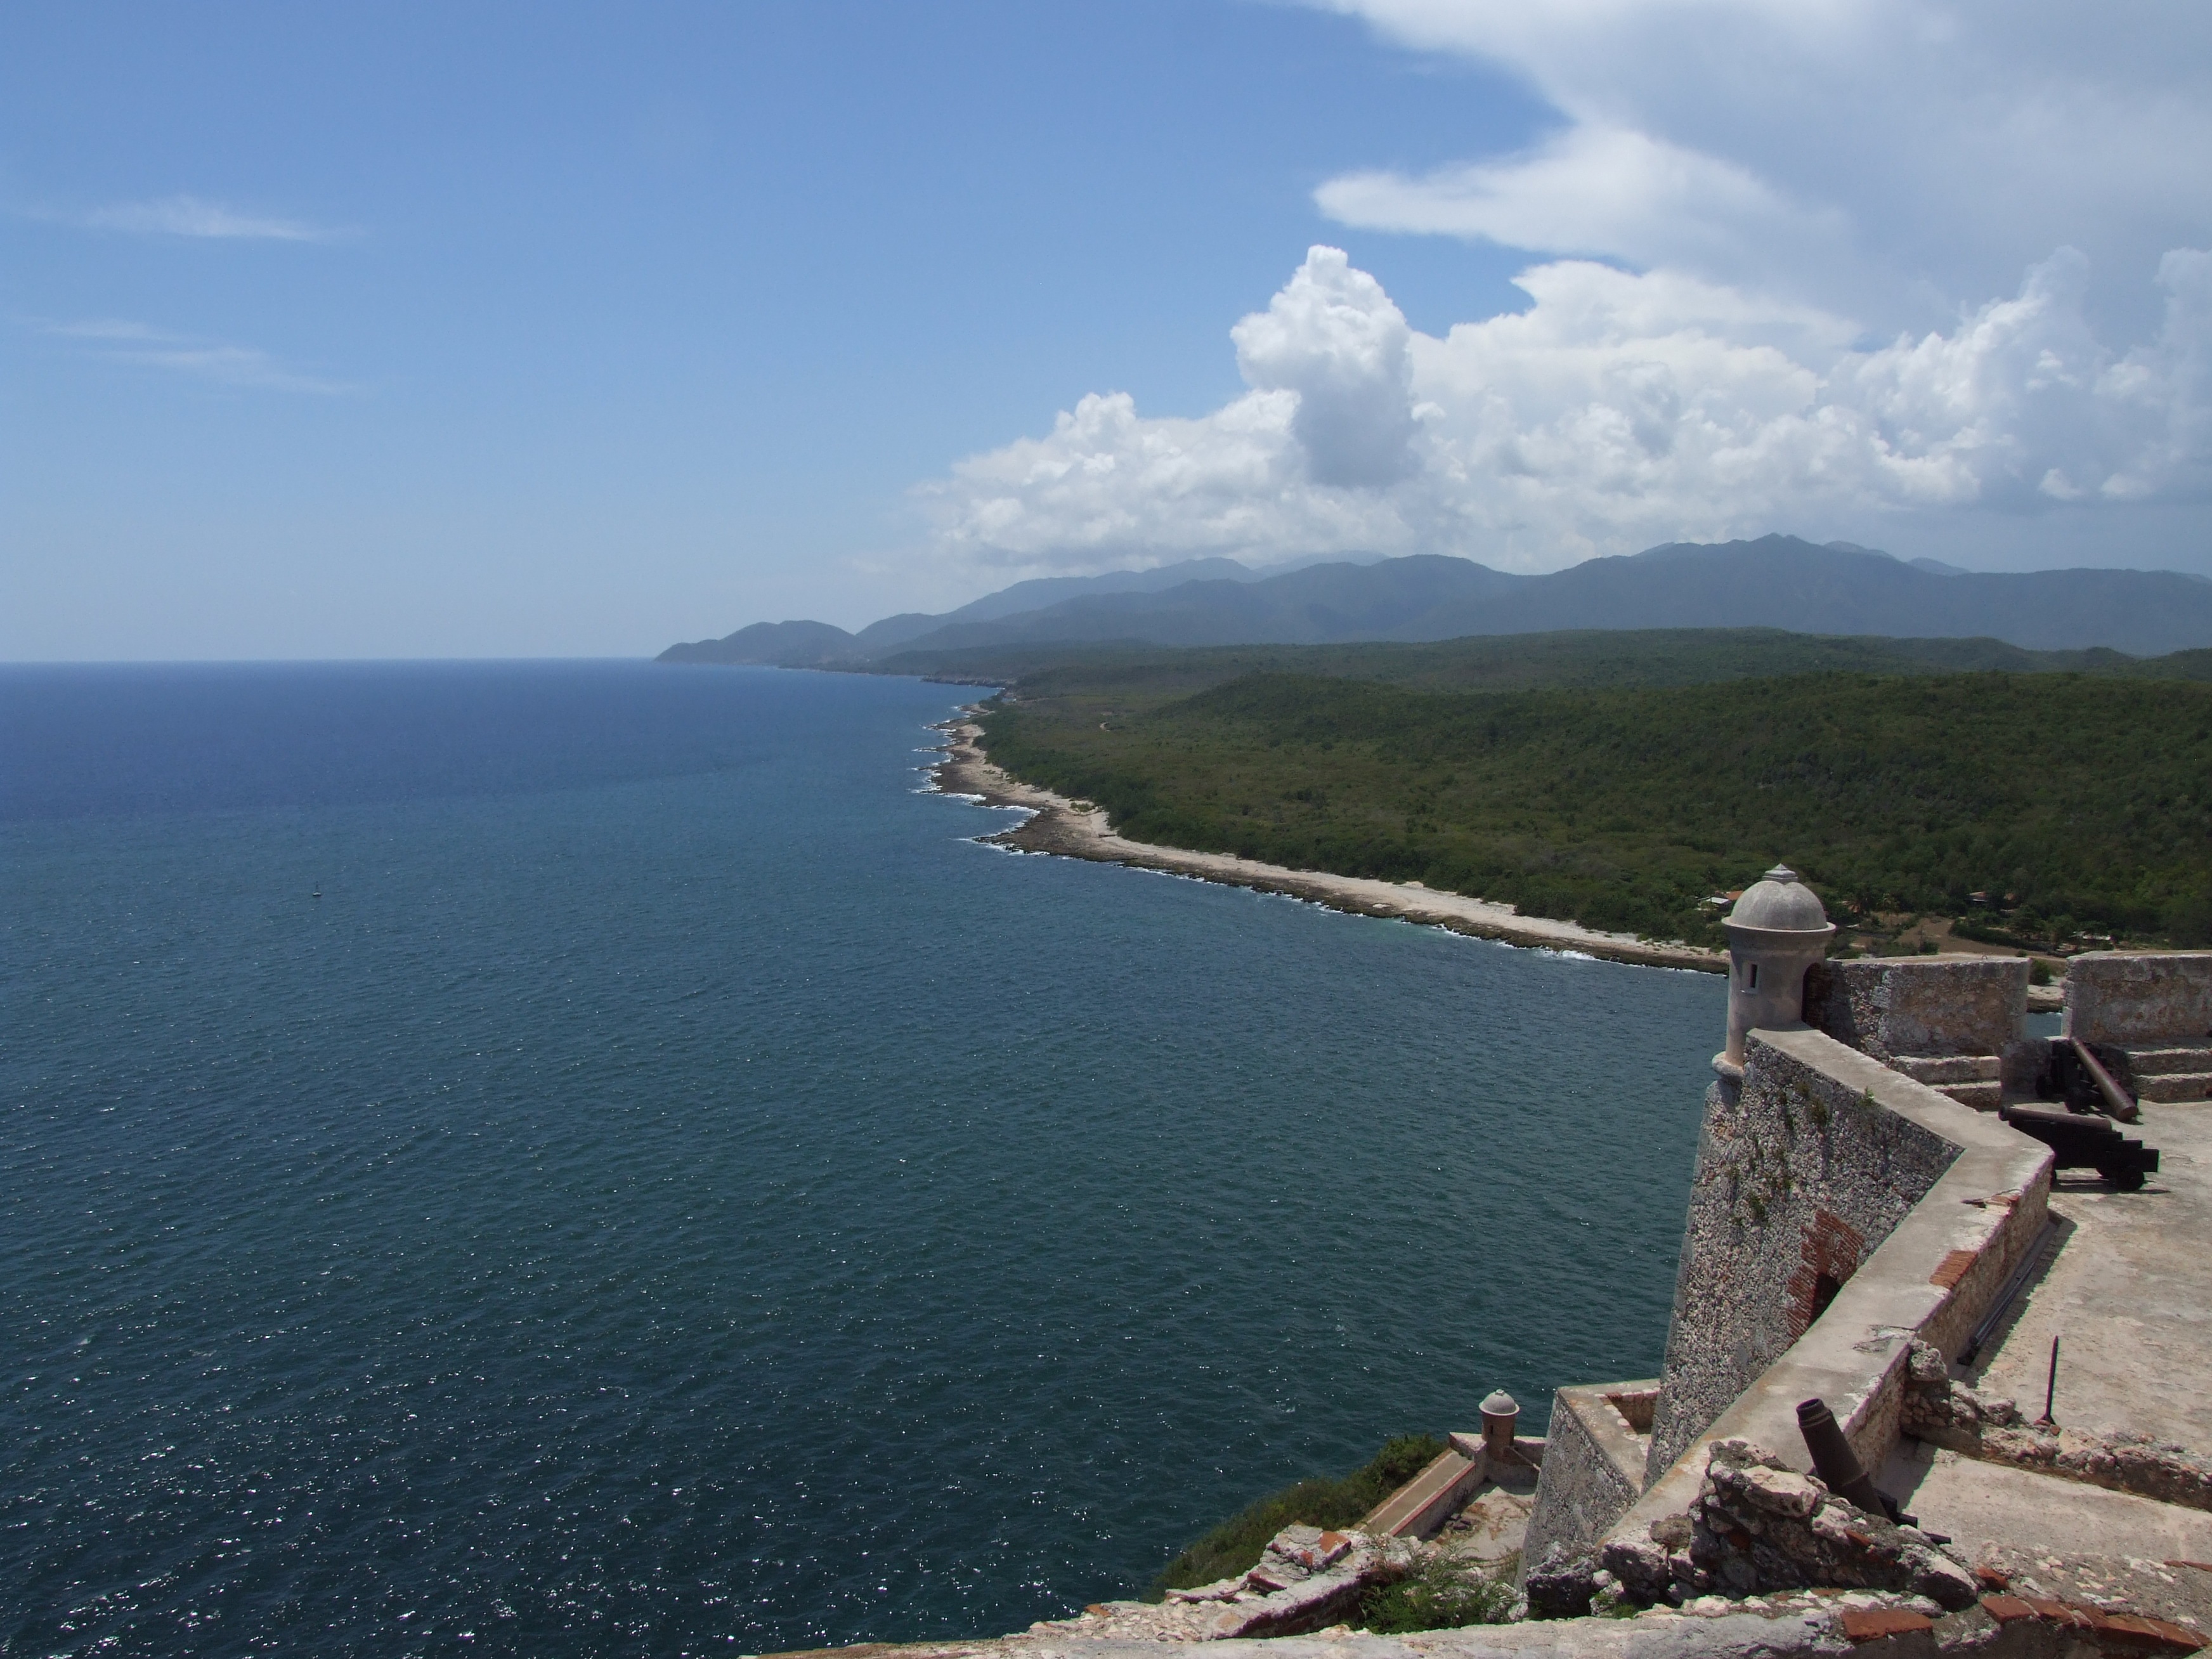
sea, coast, shore, lake, view, city, land, cliff, cove, bay, fjord, reservoir, terrain, body of water, cuba, loch, cape